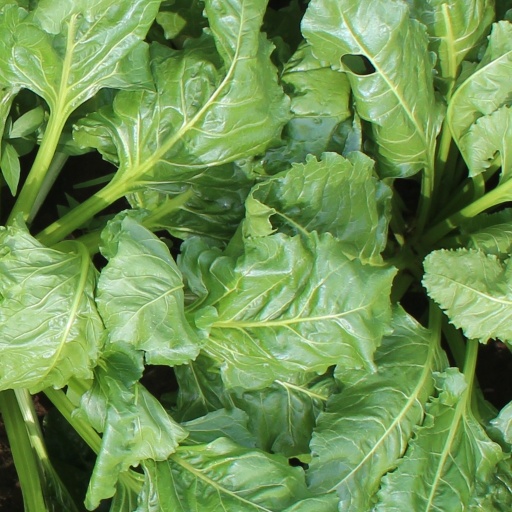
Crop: sugar beet